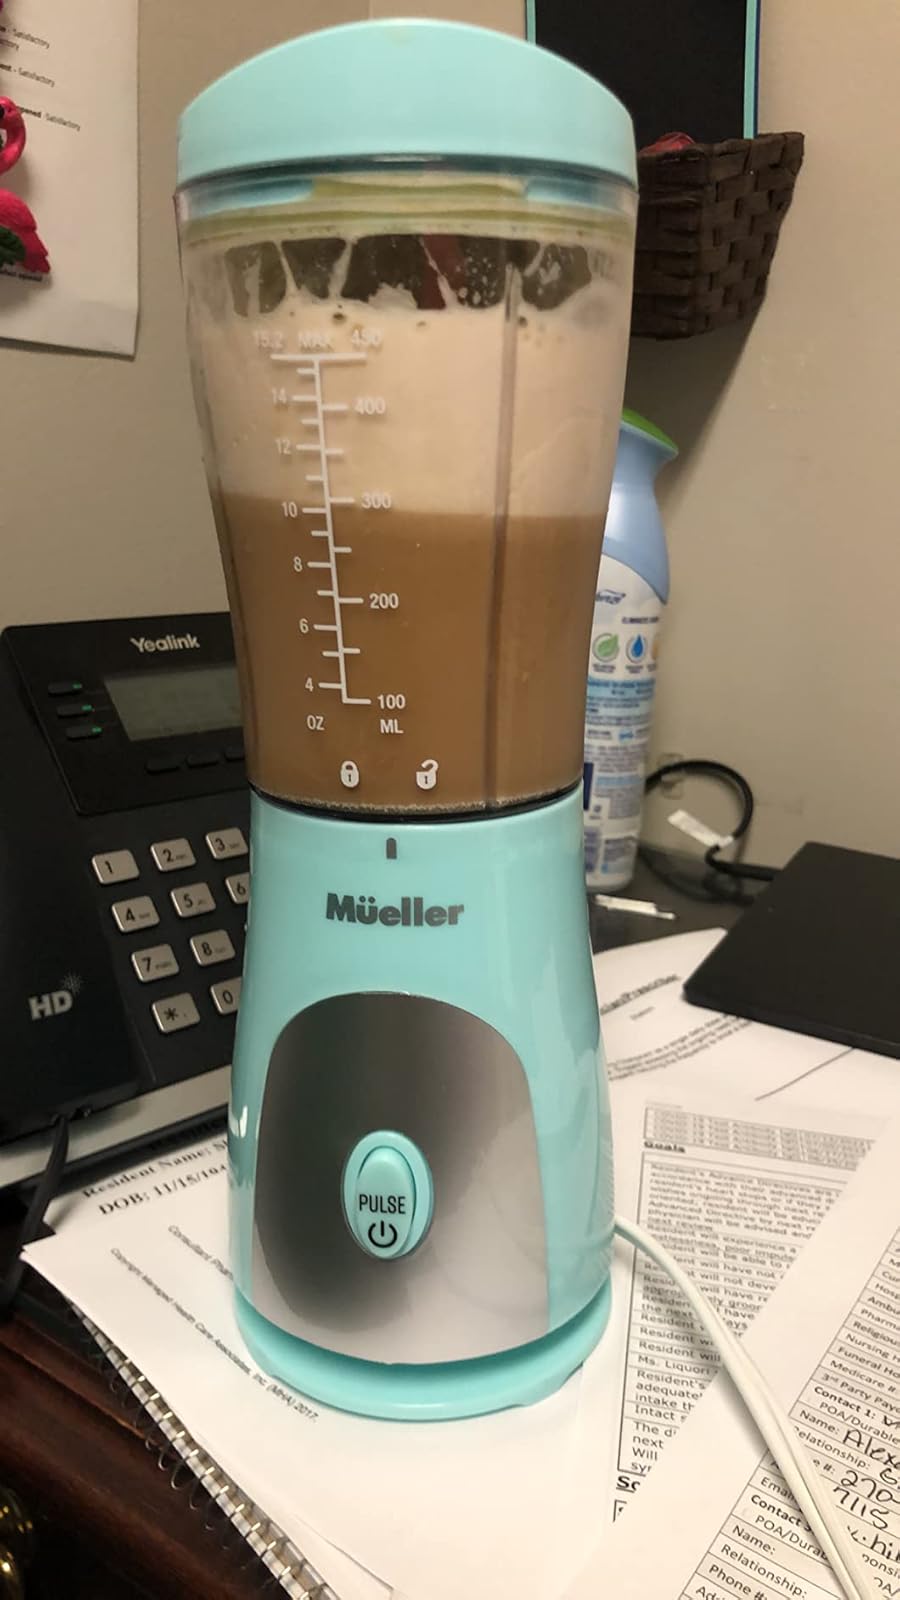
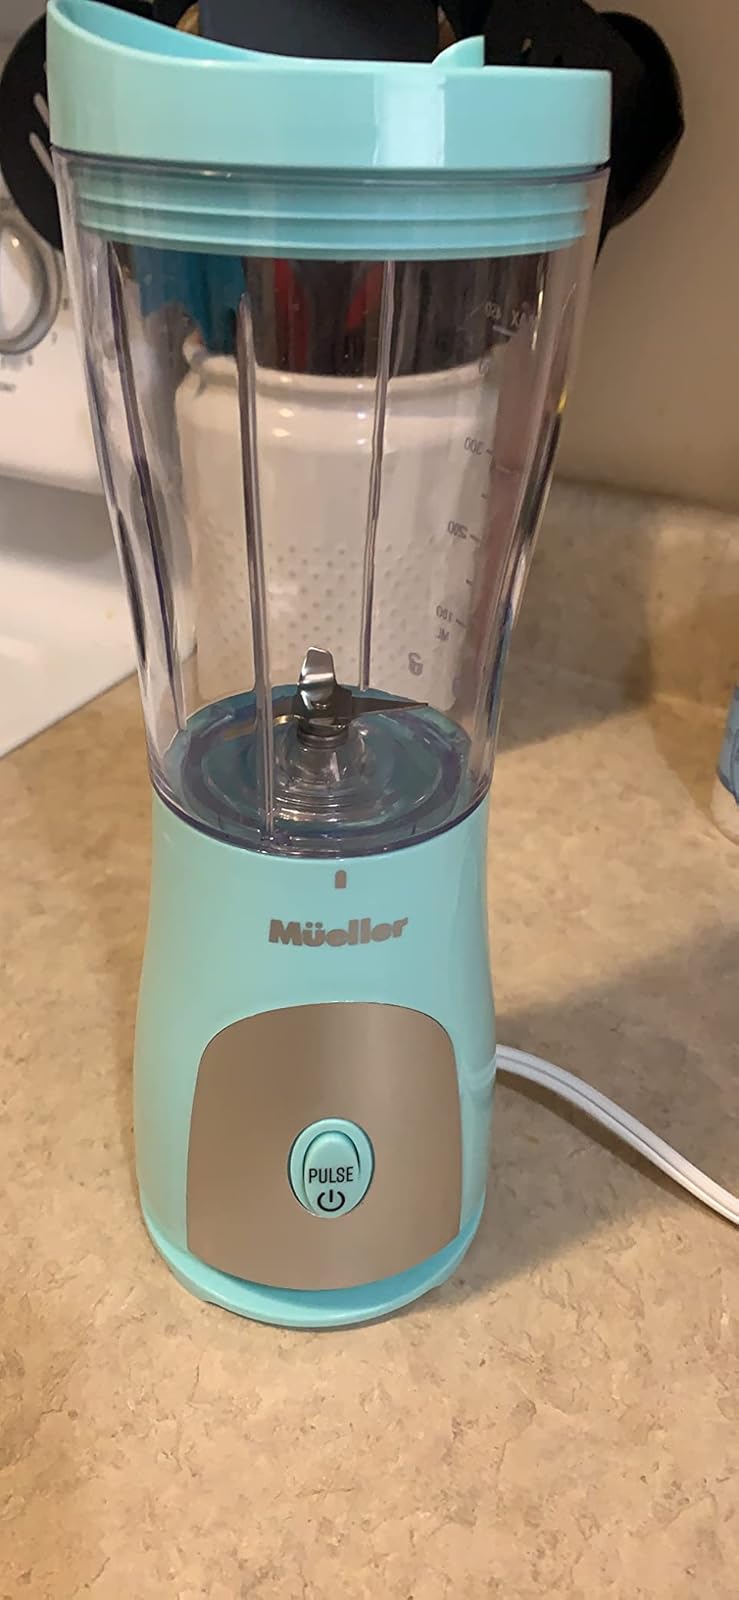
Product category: items_blender
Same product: yes